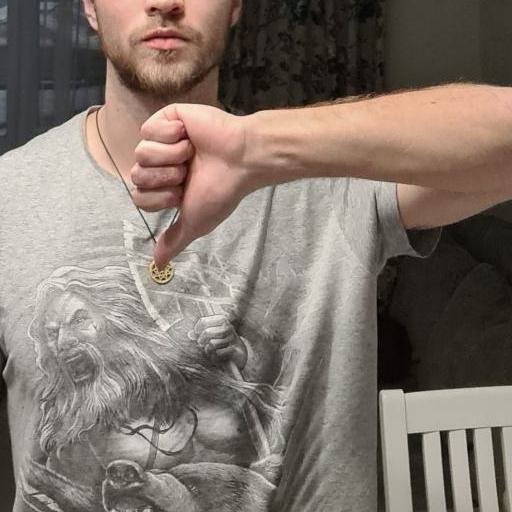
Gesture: dislike